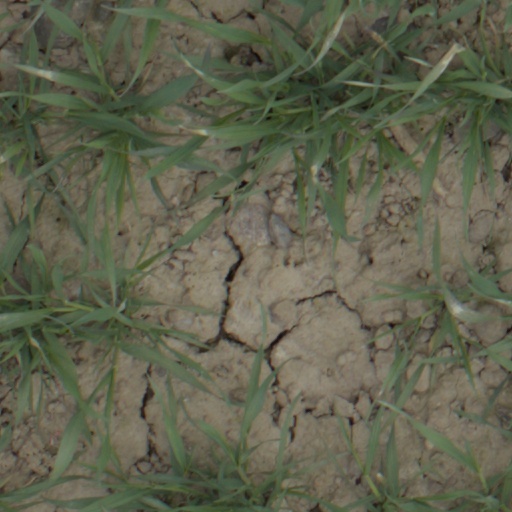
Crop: wheat